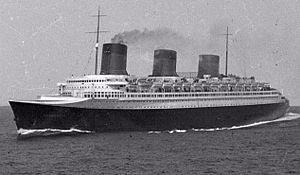
La Compagnie générale transatlantique est une compagnie maritime française. Fondée en 1855 par les frères Émile et Isaac Péreire sous le nom de Compagnie générale maritime, elle est chargée par l'État d'assurer le transport du courrier vers l'Amérique du Nord et prend son nom définitif en 1861. Après une période de tâtonnement au XIXᵉ siècle, la compagnie, poussée par ses présidents Jules Charles-Roux et John Dal Piaz, gagne en importance dans les années 1910 à 1930, avec de prestigieux paquebots tels que le Paris, l'Île-de-France et surtout le Normandie. Fragilisée par la Seconde Guerre mondiale, elle prend à nouveau de l'importance en 1962 avec le célèbre paquebot France, qui souffre beaucoup de la concurrence du transport aérien et est retiré du service en 1974. Dans les années qui suivent, la compagnie fusionne avec la Compagnie des messageries maritimes pour former la Compagnie générale maritime, devenue par la suite Compagnie maritime d'affrètement - Compagnie générale maritime.